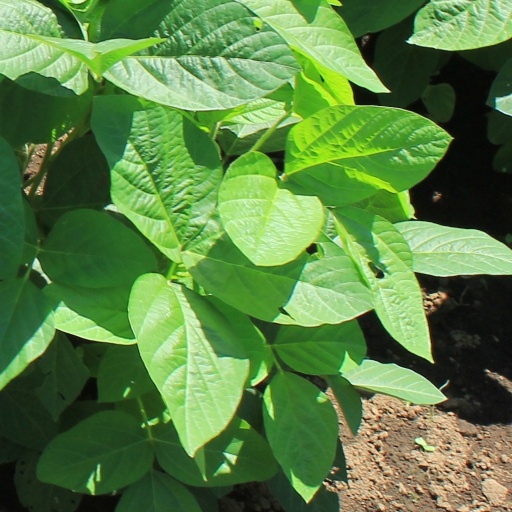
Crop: soybean